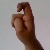
The image shows a hand gesture representing the letter 'X' in Indian Sign Language.